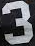
Number: 3